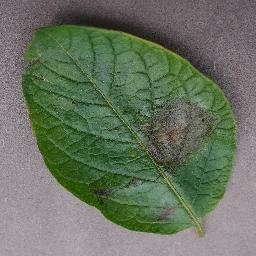
Label: Potato___Late_blight